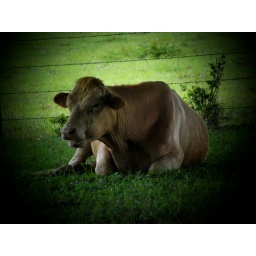
Poor cow was laying under the shade tree panting from the 100+ degree weather.